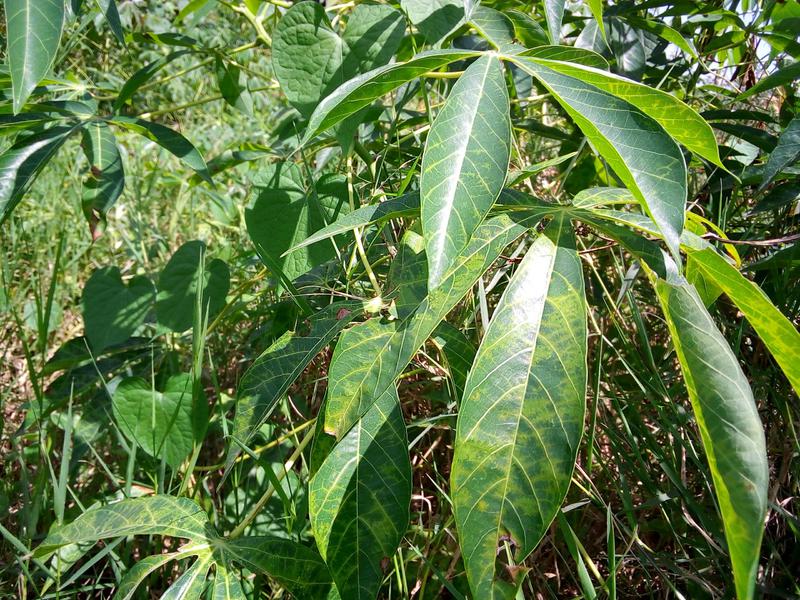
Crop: cassava
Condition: brown_streak_disease